Nikolai Belelubsky

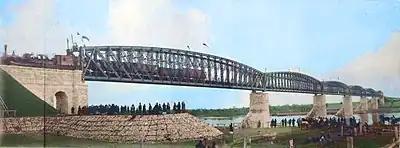

Belelubsky was an exceptional experimentalist whose contributions to the field of building materials research were marked by two significant discoveries that had a profound and lasting impact. Firstly, he demonstrated that domestically produced cement was as effective as English cement, resulting in substantial cost reductions in bridge construction. Secondly, Belelubsky made groundbreaking advancements in understanding the mechanical properties of carbon steel. In 1882, he became the first in Russia to propose the use of steel in the construction of railroad bridges. At that time, steel had not yet been systematically utilized for metal bridges in Austria, while in Germany, its use was approached with caution, adhering to the technical requirements of the era. After evaluating the physical and chemical properties of carbon steel, Belelubsky concluded that, contrary to contemporary beliefs, it was a far more reliable material for bridges than wrought iron, which was the prevailing choice. His breakthrough enabled him to successfully replace wrought iron with steel in the construction of bridges along the four major sections of the Trans-Siberian Railway. The steel specifications developed by Belelubsky laid the groundwork for similar specifications that were later adopted internationally.